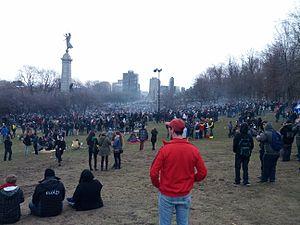
Rassemblement du 4/20 2013 à Montréal, Québec, Canada
420, 4:20 ou 4/20 est une expression utilisée en Amérique du Nord comme une référence à la consommation de cannabis et, par extension, une manière de s'identifier à la contre-culture entourant le cannabis. Le 4/20 désigne aussi le moment de la journée où il est 4 h 20, moment propice, selon l'expression, pour fumer un joint. Le 4/20 est aussi l'appellation des divers rassemblements spontanés qui ont lieu à plusieurs endroits dans le monde à 4 h 20 le 20 avril et où les participants militent pour la remise en cause de la législation sur le cannabis afin de promouvoir la recherche et le développement le concernant.